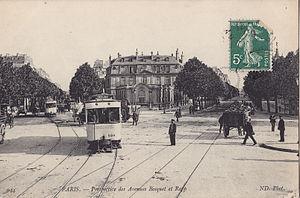
Carte postale ancienne éditée par ND, n°944
L'avenue Bosquet est une avenue du 7ᵉ arrondissement de Paris. Sa longueur est de 820 mètres et sa largeur de 36 mètres.
L’avenue Rapp est une avenue du 7ᵉ arrondissement de Paris.